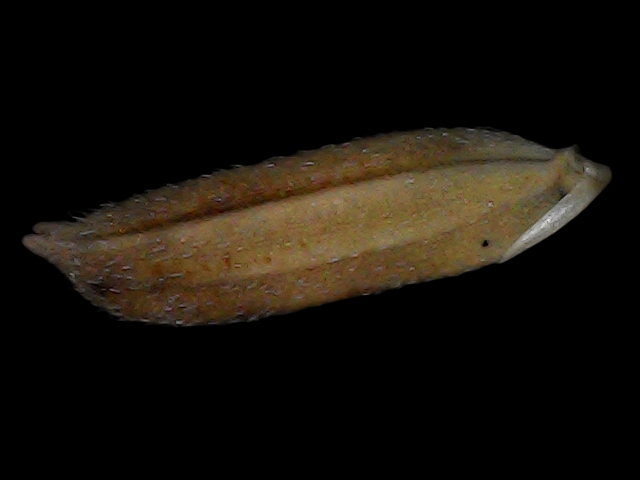
Rice variety: Bd87